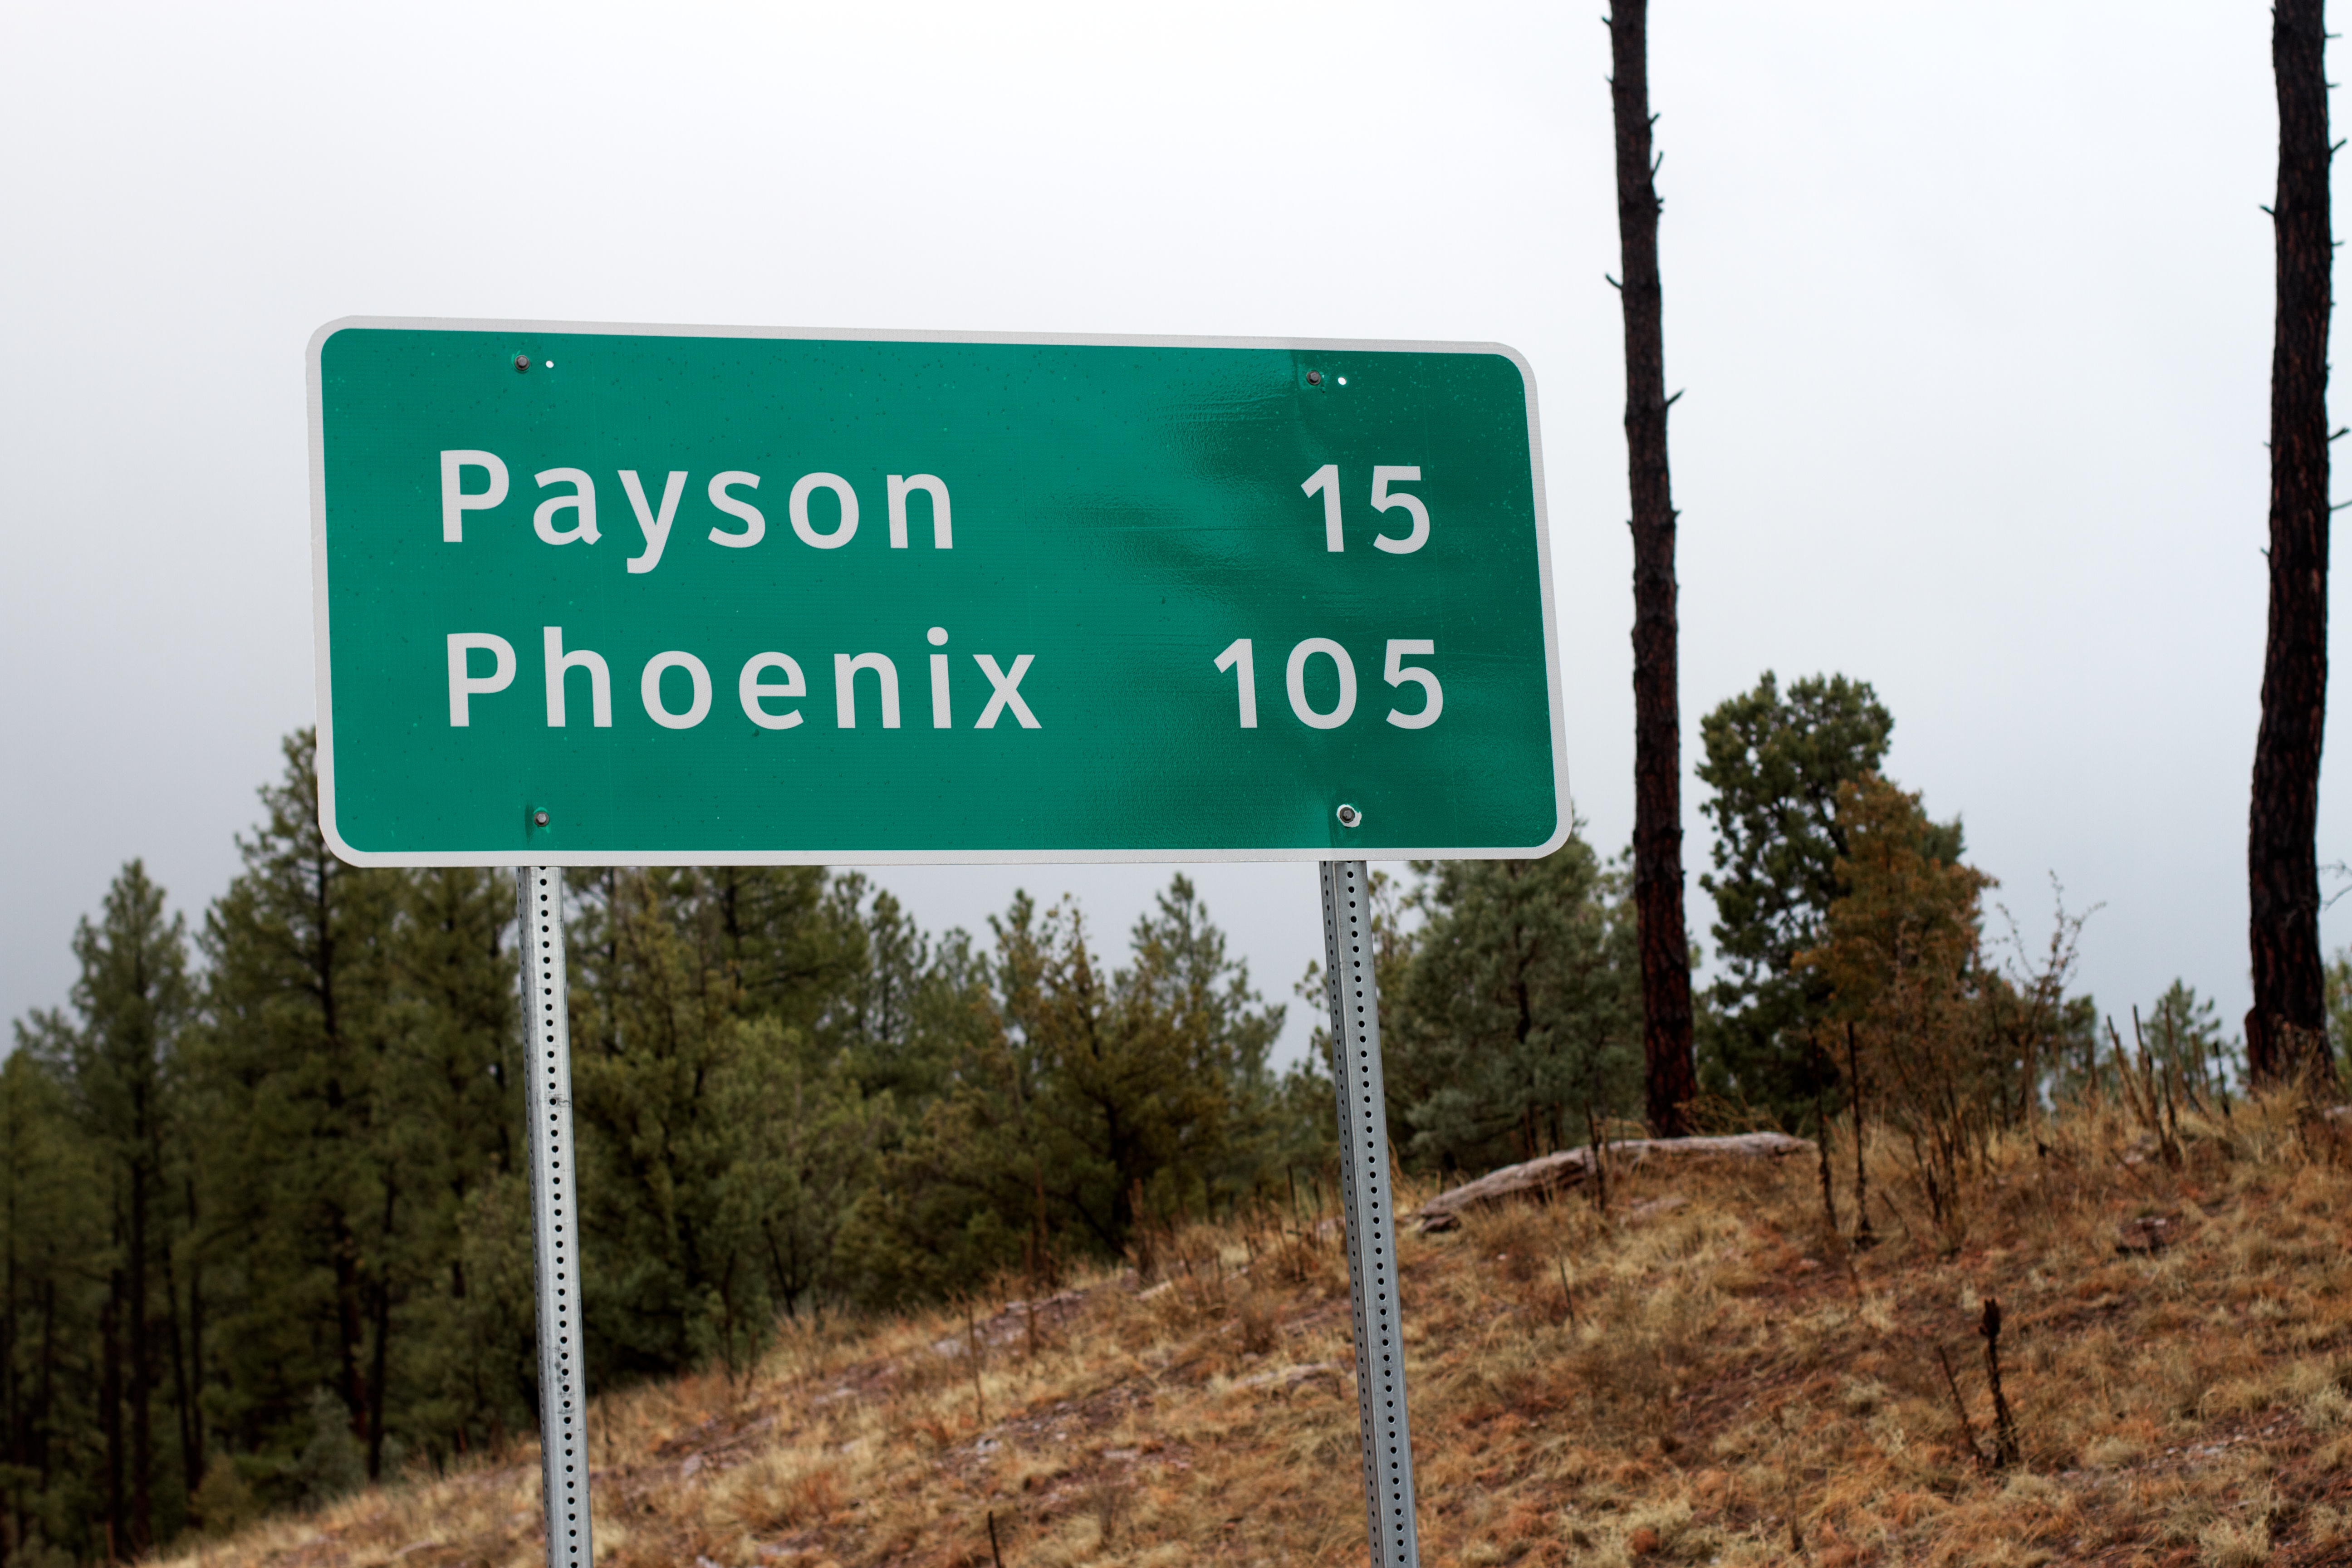
road, trail, sign, street sign, signage, lane, beer, infrastructure, thatbrewery, traffic sign